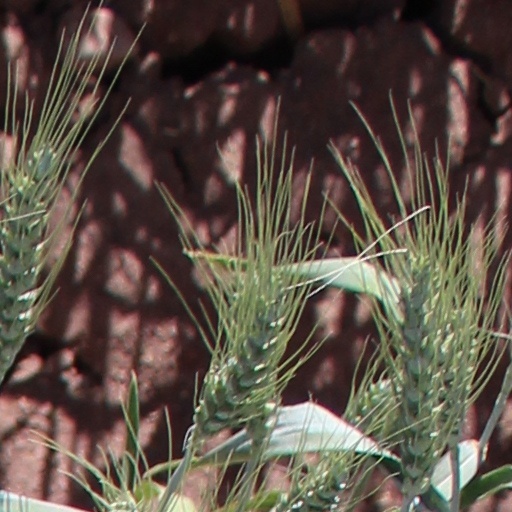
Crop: wheat